Maria Montessori

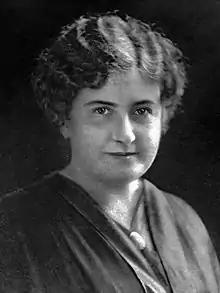
Portrait of Montessori, artist and date unknown

Maria Tecla Artemisia Montessori (31 August 1870 – 6 May 1952) was an Italian physician and educator best known for her philosophy of education (the Montessori method) and her writing on scientific pedagogy. At an early age, Montessori enrolled in classes at an all-boys technical school, with hopes of becoming an engineer. She soon had a change of heart and began medical school at the Sapienza University of Rome, becoming one of the first women to attend medical school in Italy; she graduated with honors in 1896. Her educational method is in use today in many public and private schools globally.